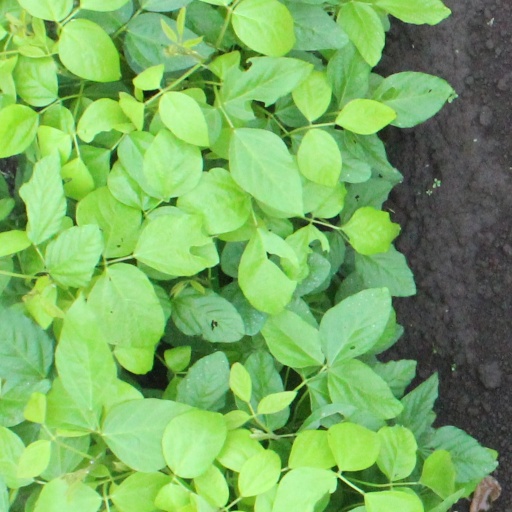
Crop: soybean